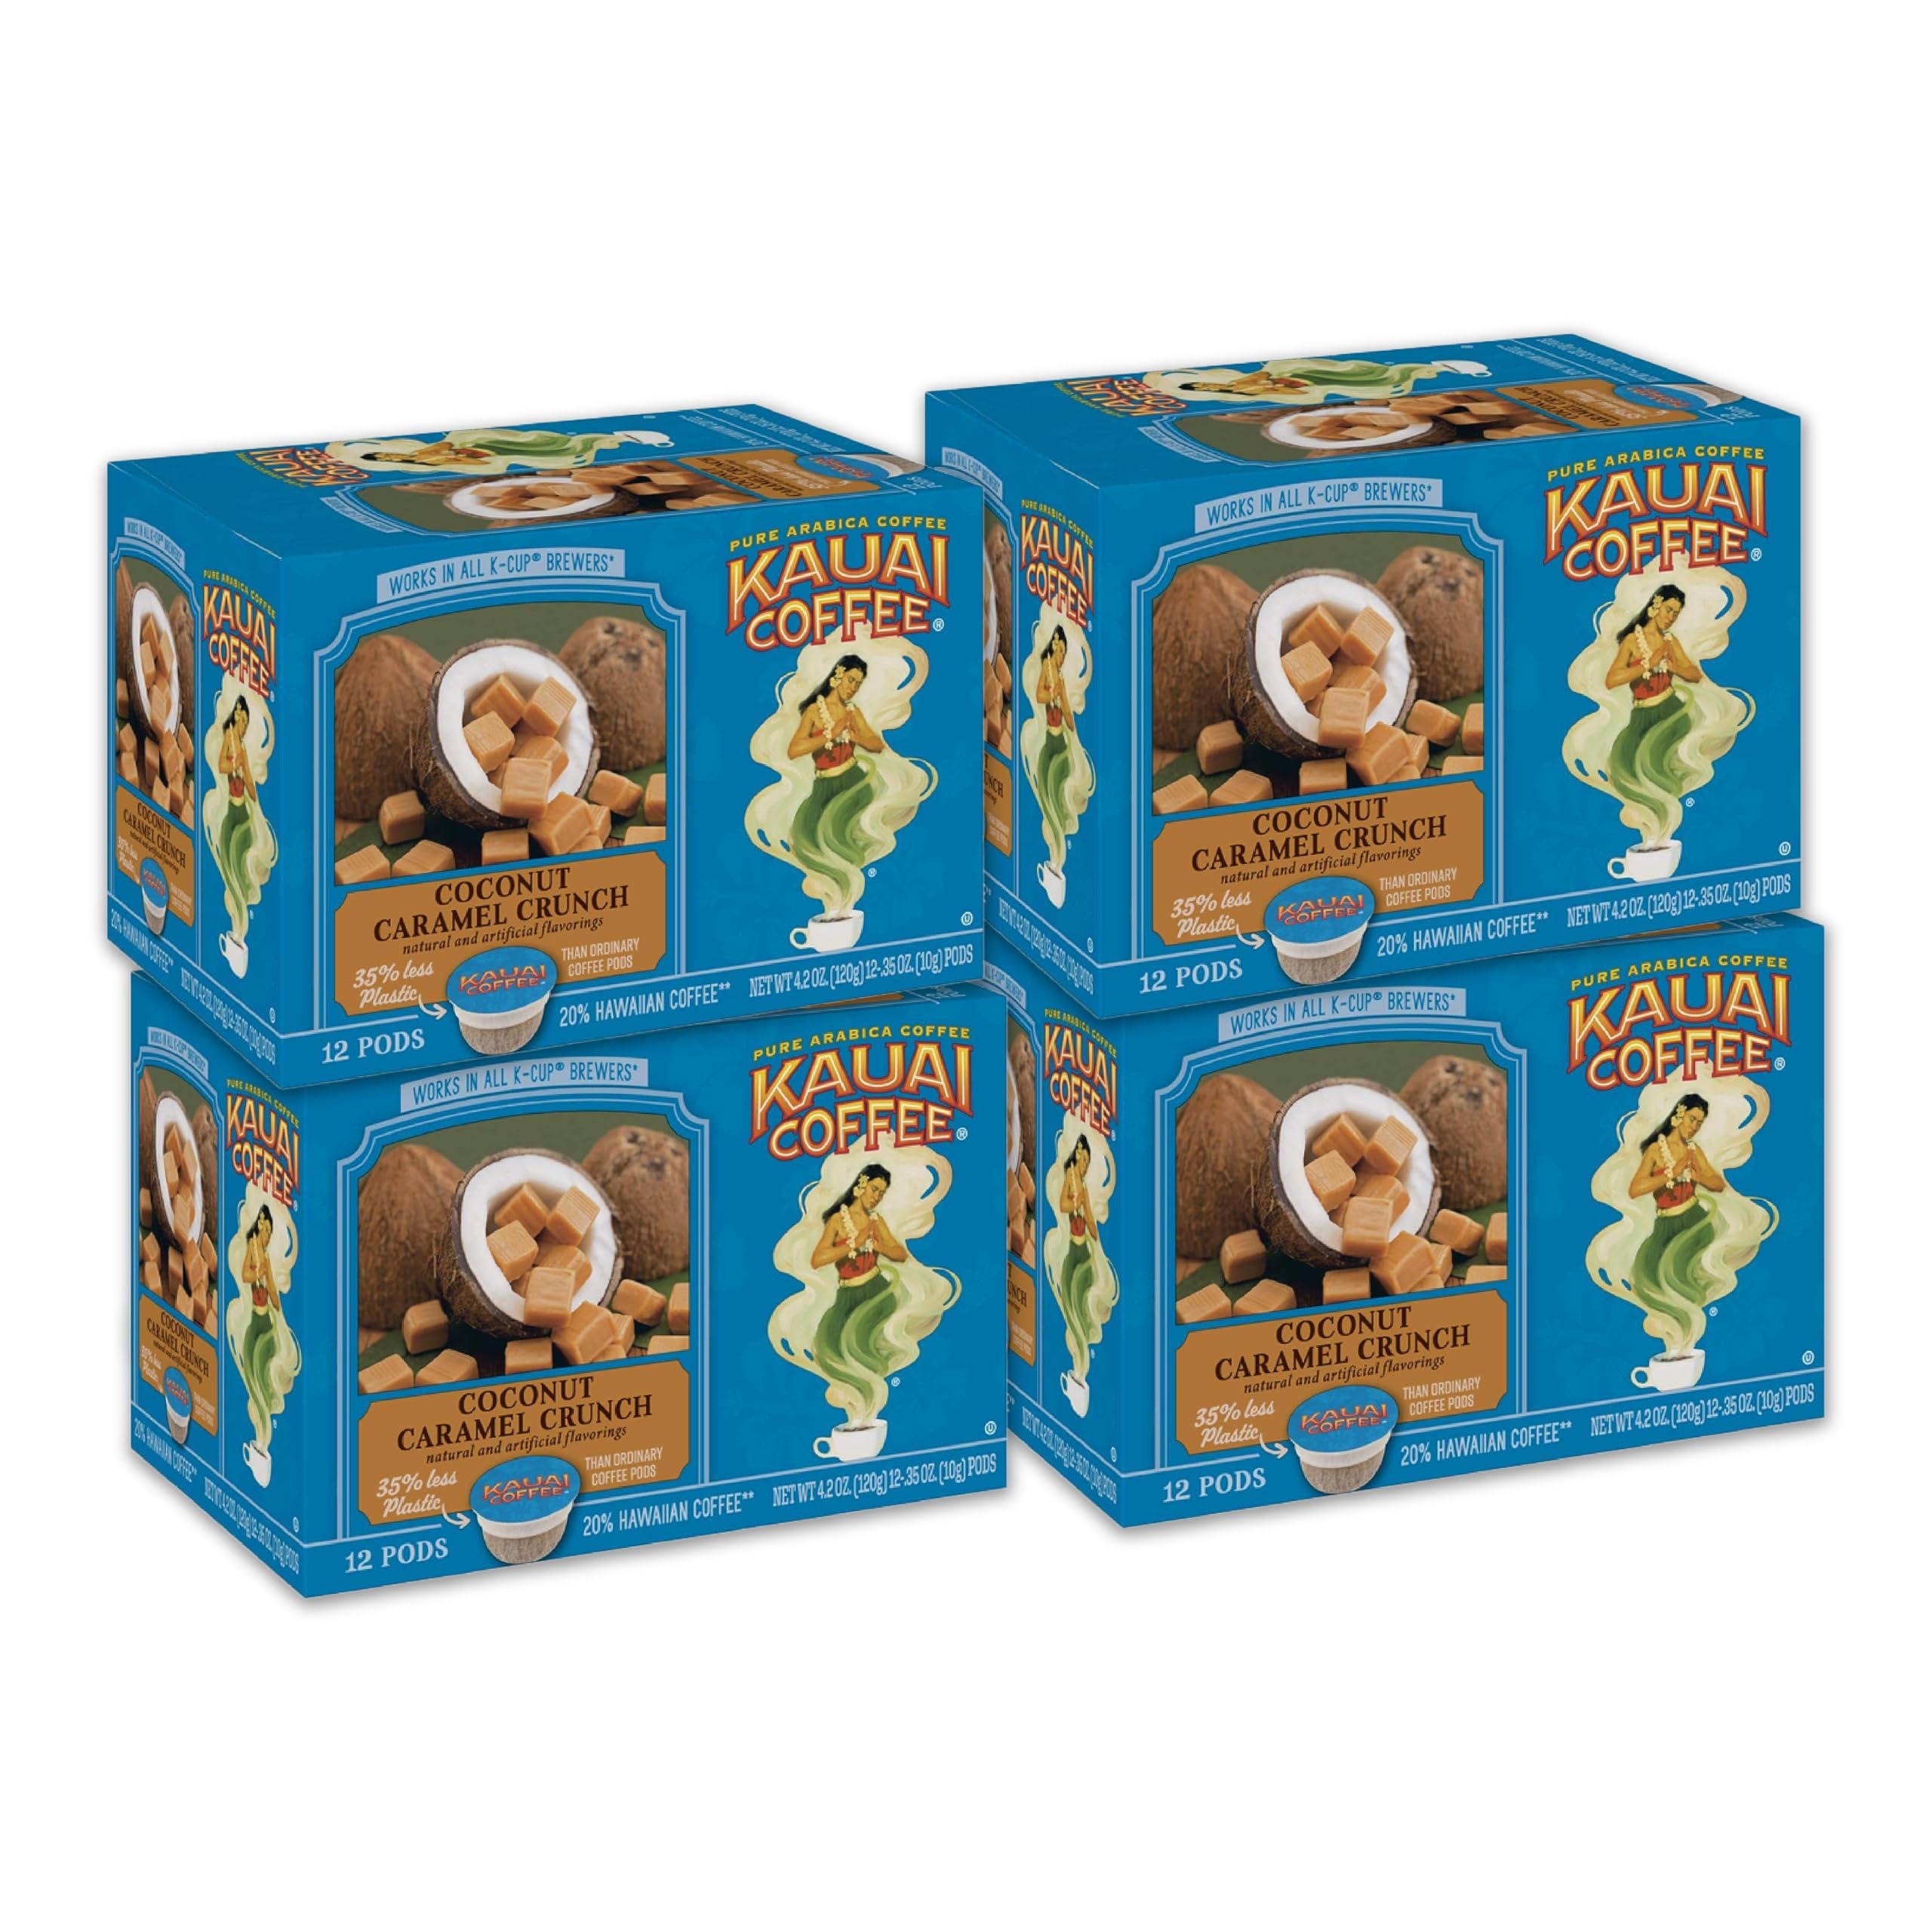
Item Name: Kauai Coffee Coconut Caramel Crunch Medium Roast - Compatible with Keurig Pods K-Cup Brewers (4 Packs of 12 Single-Serve Cups)
Bullet Point 1: COCONUT CARAMEL CRUNCH MEDIUM ROAST - Taste the unique combination of tropical coconut and sweet caramel
Bullet Point 2: 20% HAWAIIAN ORIGIN COFFEE - Taste Paradise One Cup at a Time with our Hawaiian coffee
Bullet Point 3: FOR KEURIG COFFEE MAKERS - But with 35% less plastic than ordinary hard-shell K-Cup coffee pods; 48 total pods
Bullet Point 4: ARABICA COFFEE - The medium roast single-serve coffee capsules & pods have a smooth taste with no bitterness
Bullet Point 5: KAUAI COFFEE COMPANY ESTATE - Hawaii’s largest coffee estate is open year-round offering farm tours and coffee tastings
Value: 48.0
Unit: Count

Price: 27.975